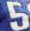
Number: 5